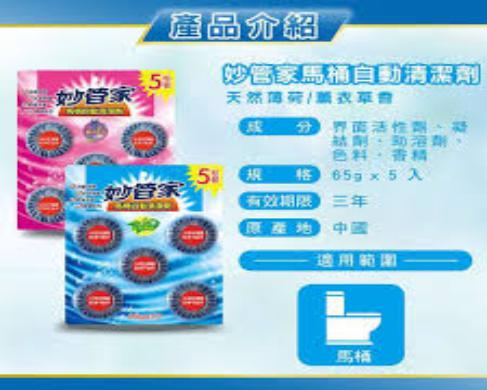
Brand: magicamah
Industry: Necessities